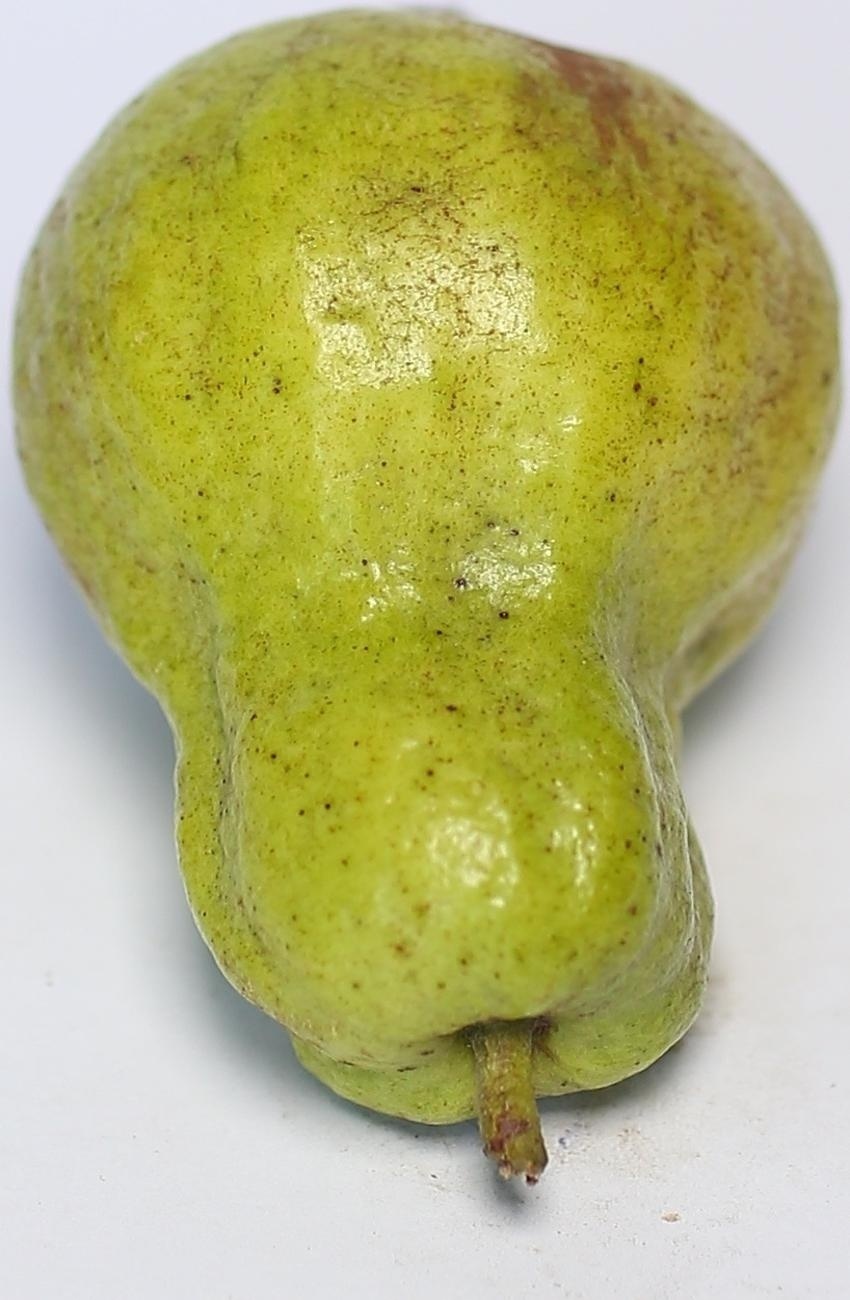
Maturity: mature-green
Variety: local-sindhi